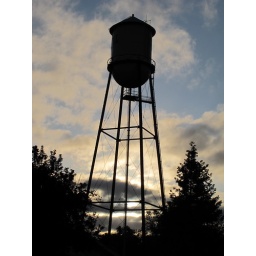
sunrise over the campbell water tower